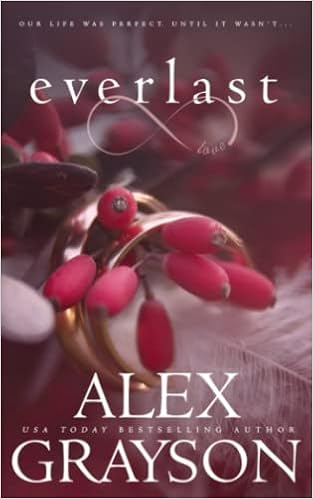
Everlast
Category: Books
Review "5 emotionally stunning stars. This book. I can't even find the words. It's an epic, epic love story that is heartwrenchingly emotional and that literally left me a blubbering mess. It's emotionally brutal, and I sobbed and ugly cried my way through it." - AJ, Goodreads "Oh my word, will my heart ever recover? Will the tears ever stop? This book. There are just not enough words to explain the magnificence of this book. UGLY CRY ALERT! What a very rare thing indeed for something to have such a profound effect on your life. This book has pulled so much raw emotion from deep within me, I don't know if I can be put back together." - Fiona, Goodreads "Why do authors do this to me? And why do I love them for it?The more the author breaks me and shred my heart into pieces, the more I fall in love with story. And Alex Grayson did all and then some more in Everlast. This love story is absolutely phenomenal." - PP's Bookshelf "Emotional roller coaster is really not strong enough for the emotions I felt, this was a journey like no other and I felt every feeling along with the characters and that's a sure sign you are reading a very special romance, one that stays with you long after the final words have been read. Everlast is a beautifully written, captivating love story that will certainly stay with me for a very long time." - Jackie, Goodreads "This EPIC love story absolutely needs to be felt first hand by readers. It should be shared and read by anyone who would like to witness love between a couple in its purest and most honest form. Lincoln and Molly will forever stay with me, as a reader, as a wife and as a mother." - Alphas Do It Better Book Blog "One of the best books I've ever read, hands down. It was an absolutely beautiful book with a unique storyline and I just loved everything about it. The characters were so likable and at this point, I wish I had a Lincoln of my own. I personally think you'd have to be insane or heartless to not love this book and/or Lincoln and Molly's love story. IT WAS BEAUTIFUL." - Urvi, Goodreads "Alex Grayson has set the bar pretty high with this one, and this story is going to stick with me for a long time." - Sandie, Goodreads "Never Have I Ever: Been so emotionally affected by a book. Never Have I Ever: Taken so many breaks to absorb and process. Never Have I Ever: Been so affected by a love story. Never Have I Ever: Sobbed so much - although you may not sob, but I sure did." - Roxs Reads "Lincoln and Molly may just be the most epically beautiful, feel it in your bones love story I have ever read. Their love is everything and more. I have to say this is one of the book to read for 2021." - Becky, Goodreads
Features: From USA Today Bestselling Author, Alex Grayson, comes an emotionally captivating love story that rivals time.... | Lincoln was my once in a lifetime, my destiny.I was his happily ever after, his kismet.I met him when I was eight, and he saved me from the bullies on the school playground.The next day, he called me his girl.When we were thirteen, we began to look at each other differently.At fourteen, we shared our first kiss.We were sixteen the first time we made love and promised we’d always be together.The night before we graduated high-school, he asked me to marry him, and the day before we left for college, I became his wife.Our first child came when we were just twenty-three. And our second, five years later.Our future was forevermore written in the stars. We had that indescribable kind of love everyone searches for, but rarely ever find. A love so strong, one lifetime wouldn’t be enough.His soul was my mate, and mine was his.Our life was perfect. Until it wasn’t.Fate brought us together... would it dare tear us apart? | NOTE: This is the second book in the Ever Series. Forevermore should be read BEFORE you read Everlast. It is novella length and is available on all retailers. | DISCLAIMER: This book may container triggers for some.